Kemal Kılıçdaroğlu

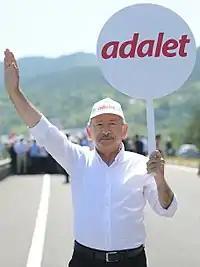
Kemal Kılıçdaroğlu during the March of Justice

In June 2017, Enis Berberoğlu, a member of the Turkish parliament from the opposition Republican People's Party (CHP), was sentenced to 25 years in prison for allegedly leaking state secrets to a newspaper. CHP leader Kemal Kılıçdaroğlu responded by organizing a peaceful, 420-kilometer walk from Ankara to Istanbul, called the "Justice March", to protest what he saw as a lack of justice and democracy in Turkey. The march lasted for 25 days, attracting a diverse range of participants, and ended with a large rally in Maltepe. Along the way, participants faced various challenges, such as attacks with stones and manure being thrown at them.